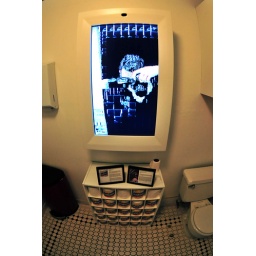
McLeod bathroom mirror by the Barbarian Group